South Island kōkako

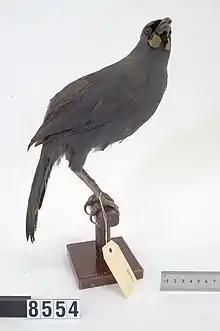
South Island kōkako ("Callaeas cinerea") specimen from the Auckland Museum collection

Like the North Island kōkako, this was a slate-grey bird with long legs and a small black mask; Reischek considered its plumage slightly lighter than the North Island species. Its wattles were distinctly orange in colour with a dark blue base; young birds had much lighter wattles. It seems to have spent more time on the ground than the North Island species, but been a better flier. They have an average weight of 230g. Kōkako have distinctive organ- and flute-like duetting calls. Early explorer Charlie Douglas described the South Island kōkako call: "Their notes are very few, but the sweetest and most mellow toned I ever heard a bird produce." Based on extant records, South Island kōkako eggs were larger than their North Island counterparts.